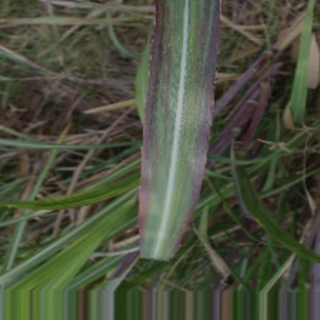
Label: sugarcane_bacterial_blight